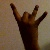
The image shows a hand gesture representing the number 8 in Indian Sign Language.